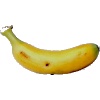
Label: Banana Lady Finger 1